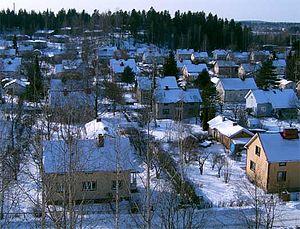
Lahti est une ville et capitale de la région Päijät-Häme en Finlande comptant 120 002 habitants située au bord du lac Vesijärvi.